Timeline of US intervention in the Syrian civil war

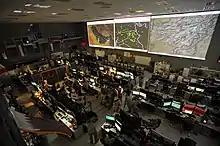
USAFCENT CAOC at Al Udeid Air Base, Qatar provides command and control of air power throughout Iraq and Syria.

In late May 2016, more than a dozen U.S. special forces troops were seen in the village of Fatisah, less than north of Raqqa. They were fighting near the front lines with the YPG and wearing both YPG and U.S. insignia on their military uniforms; the operators were helping call in fire support for local SDF forces and coordinating airstrikes from behind the front lines in their advance toward Raqqa. However, the Pentagon and White House insisted that the troops were not fighting ISIL on the front lines and were still participating in a non-combat mission known as "train, advise and assist." Also in late May, a U.S. special forces operator was wounded north of Raqqa by indirect ISIL rocket or mortar fire.